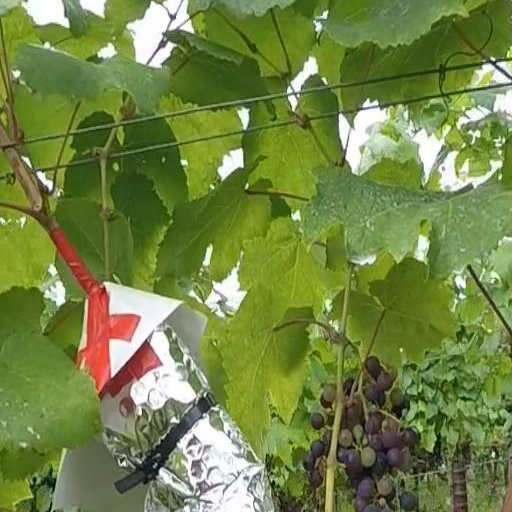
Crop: grape